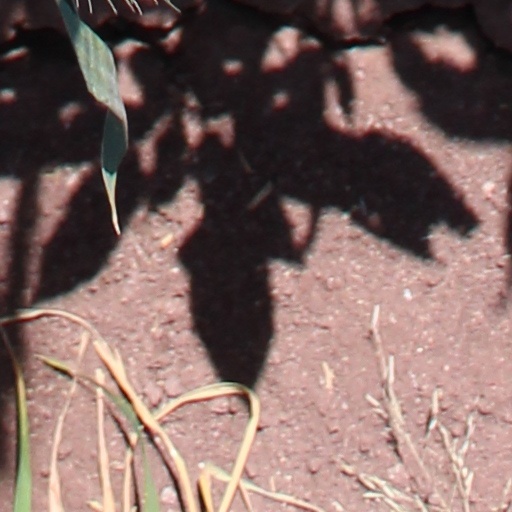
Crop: wheat